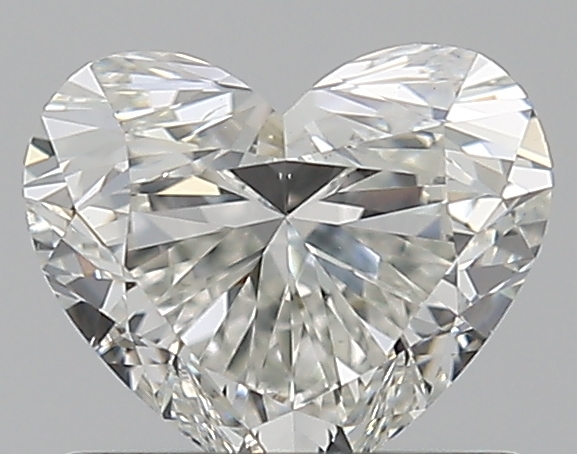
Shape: heart
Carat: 0.75
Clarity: VS2
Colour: H
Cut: EX
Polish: EX
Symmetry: EX
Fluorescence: M
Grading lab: GIA
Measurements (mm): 5.3 x 6.26 x 3.69